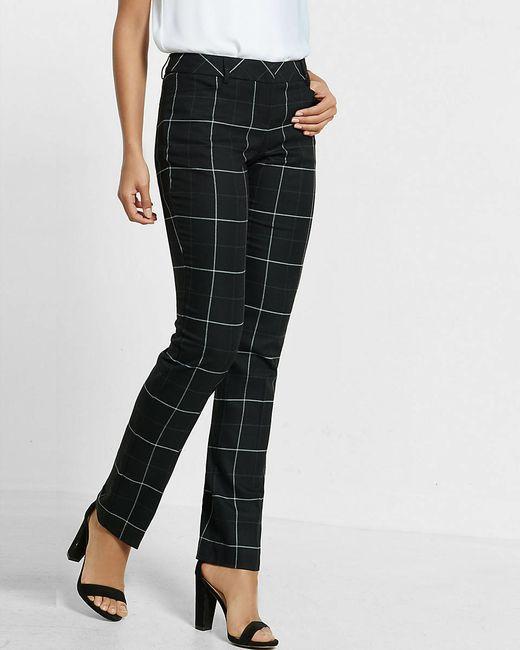
Schwarze Slim Fit Jeans mit quadratischem Print